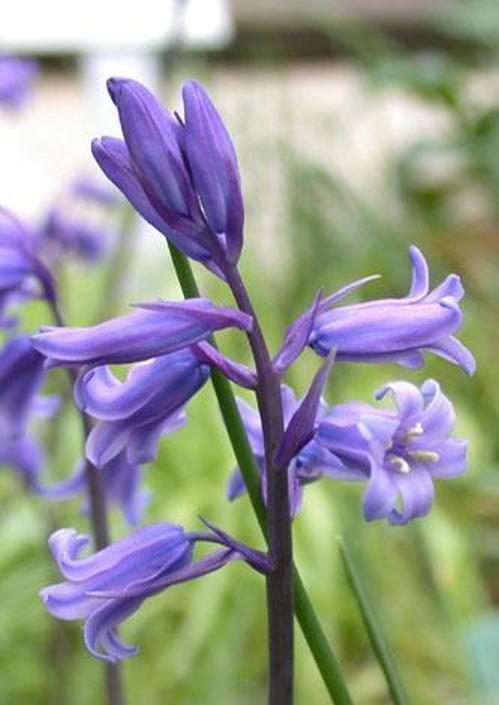
Flower: Bluebell